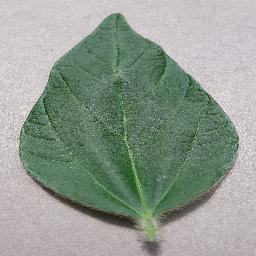
Label: Soybean___healthy